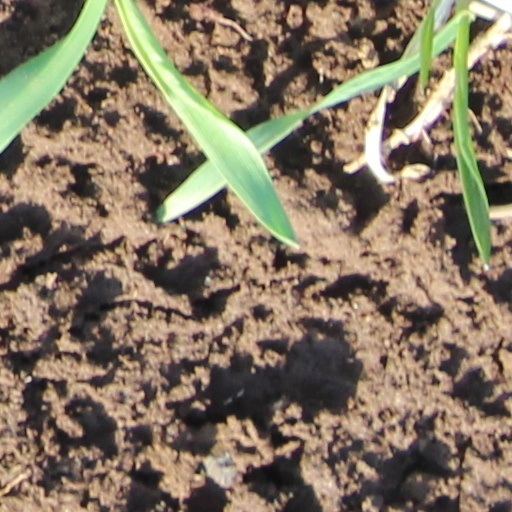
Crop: wheat